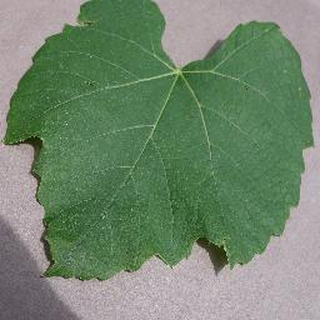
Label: healthy_grape